James Maxton

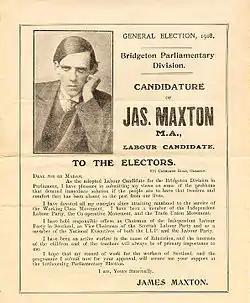
Campaign leaflet from Maxton's first unsuccessful bid for parliament, 1918.

Maxton was known as an effective public speaker. Historian Keith Middlemas offers this vivid description: